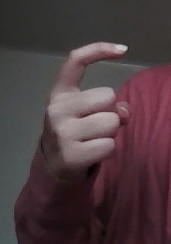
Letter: ra